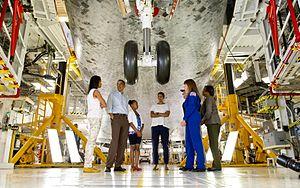
Janet Lynn Kavandi est une astronaute américaine née le 17 juillet 1959, vétéran de trois missions à bord de la navette spatiale.